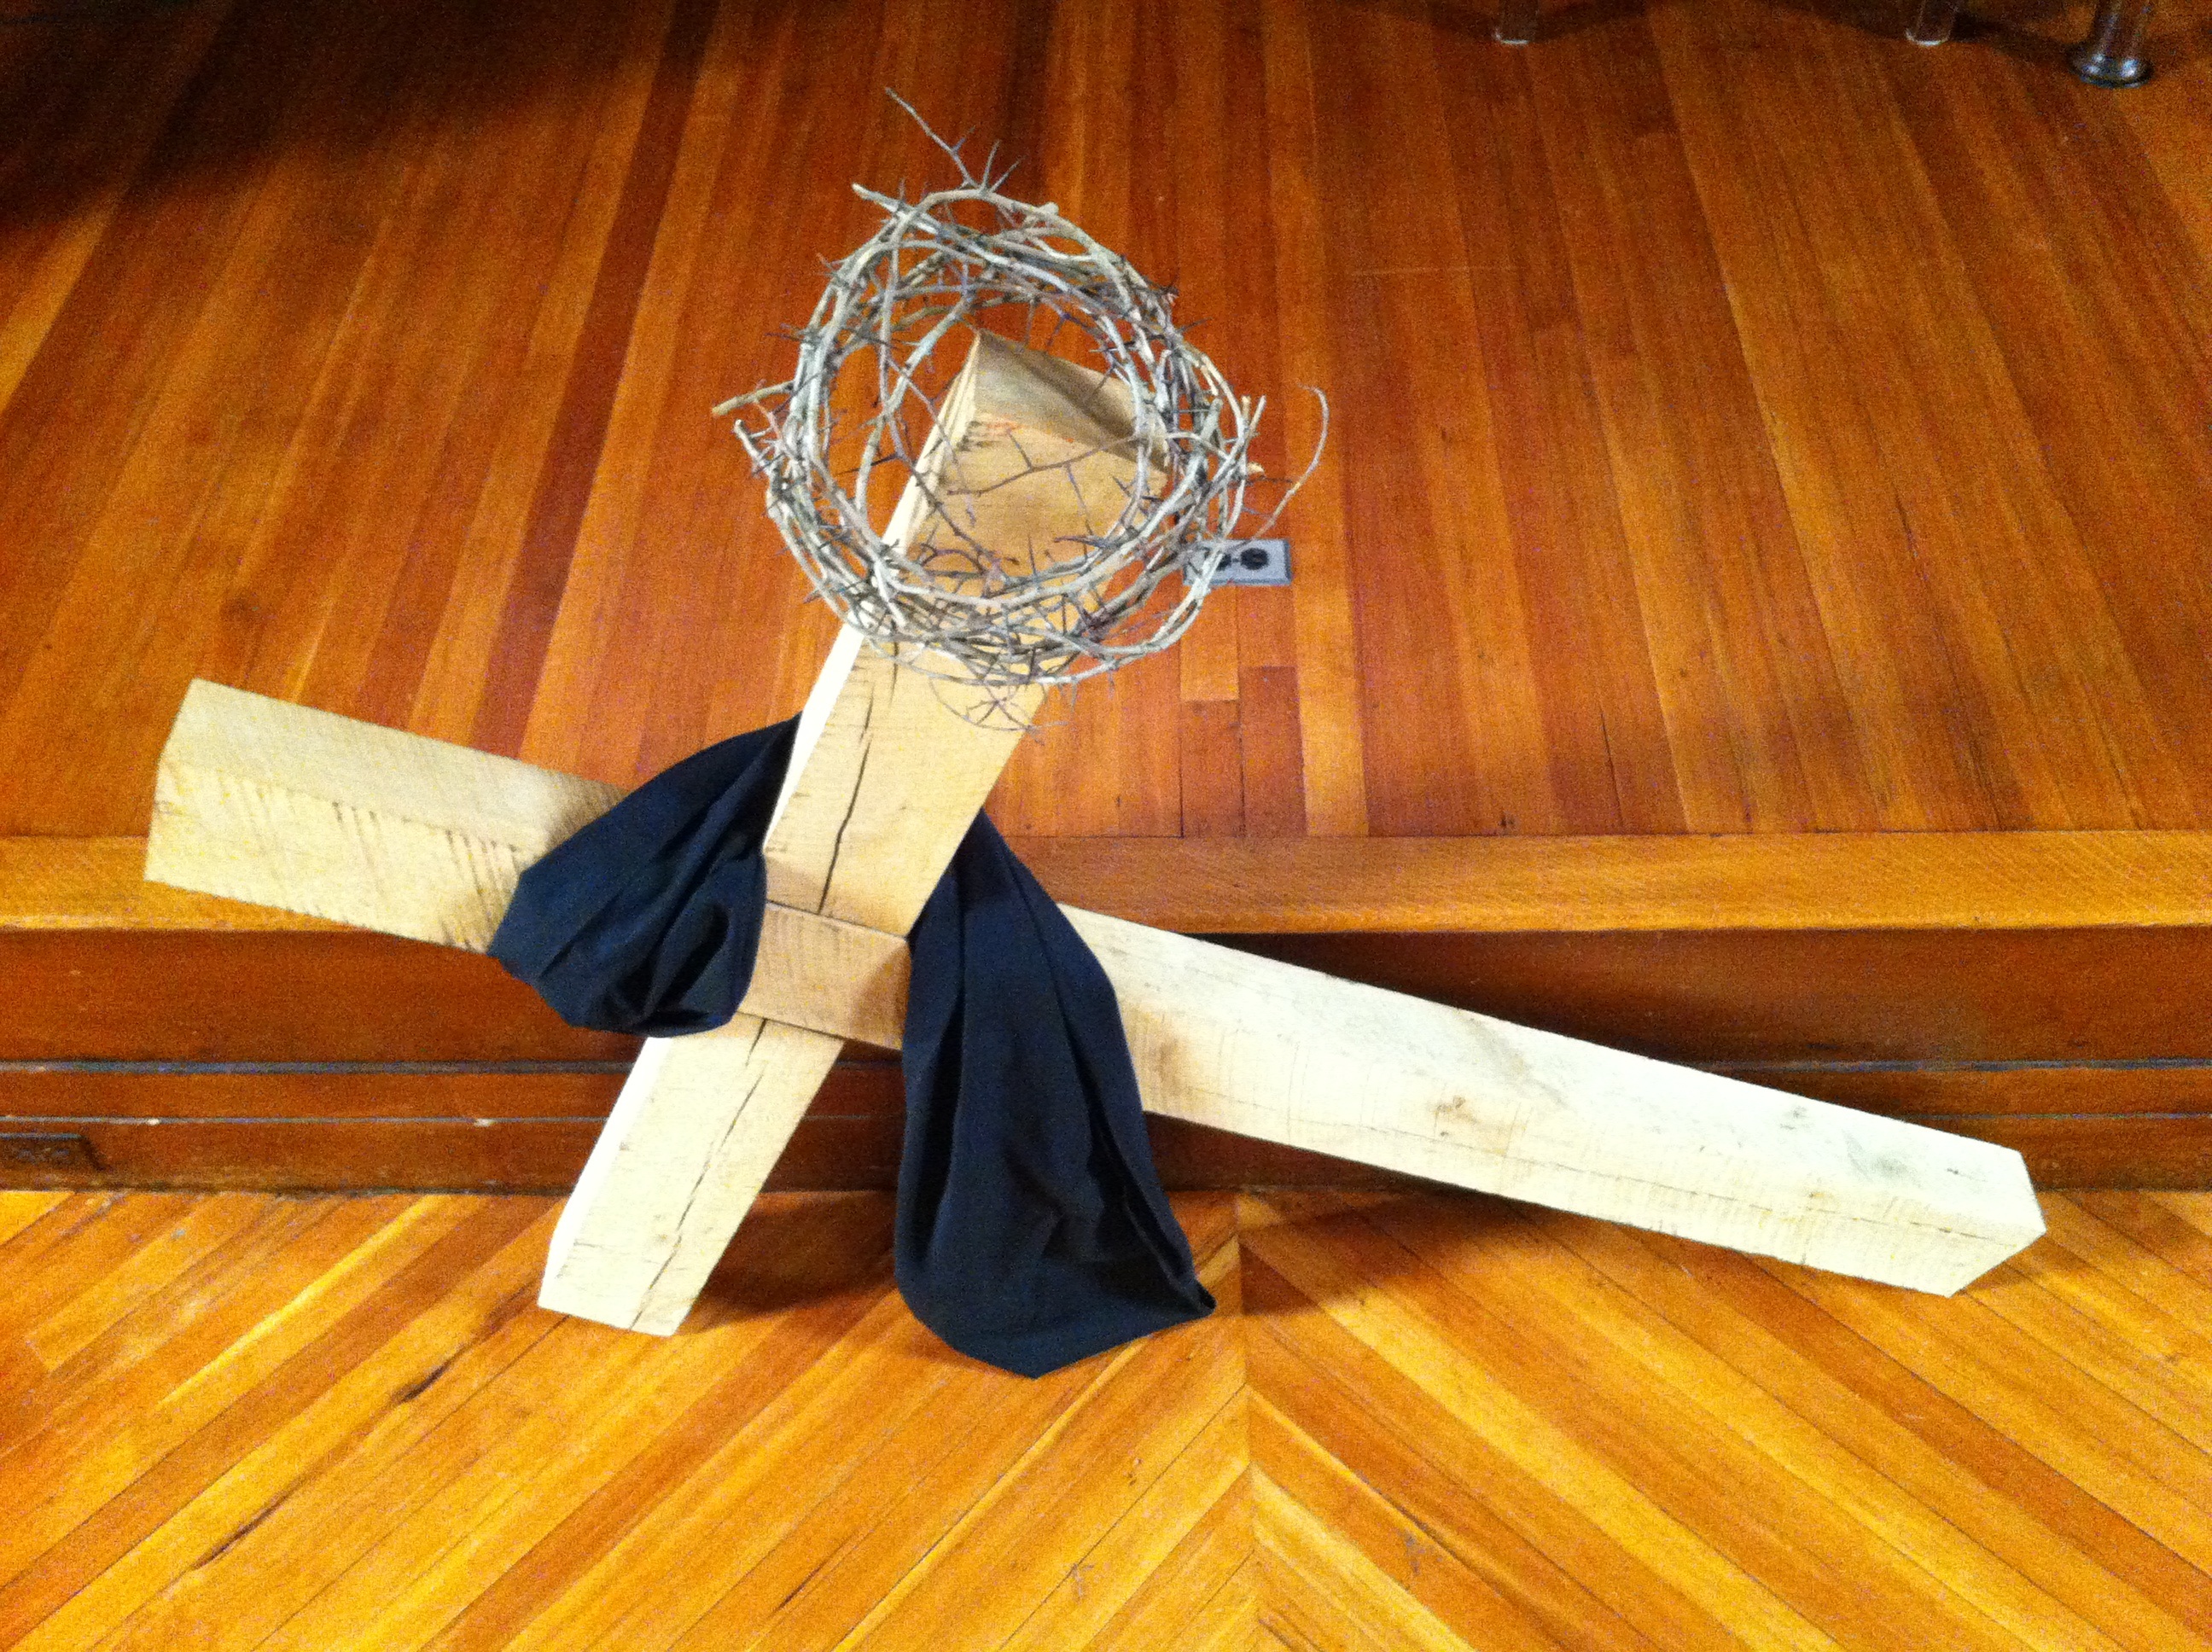
hand, wood, floor, heaven, symbol, holiday, religion, church, cross, christian, spiritual, religious, christ, faith, jesus, prayer, christianity, worship, holy, easter, crucifixion, god, friday, spirituality, salvation, belief, savior, calvary, good friday, sacrifice